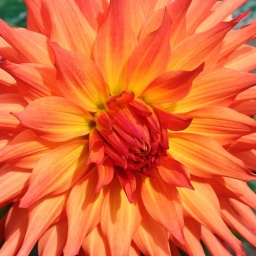
I like this orange with yellow tints....Photographed in Oakland, California